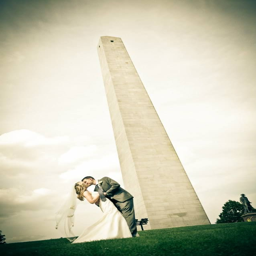
july bride and person kissing by building function .